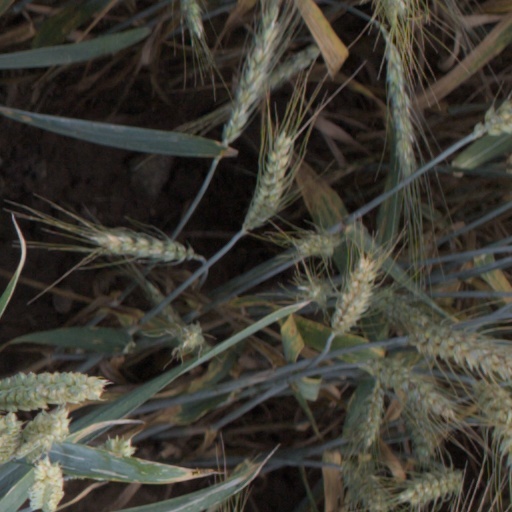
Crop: wheat